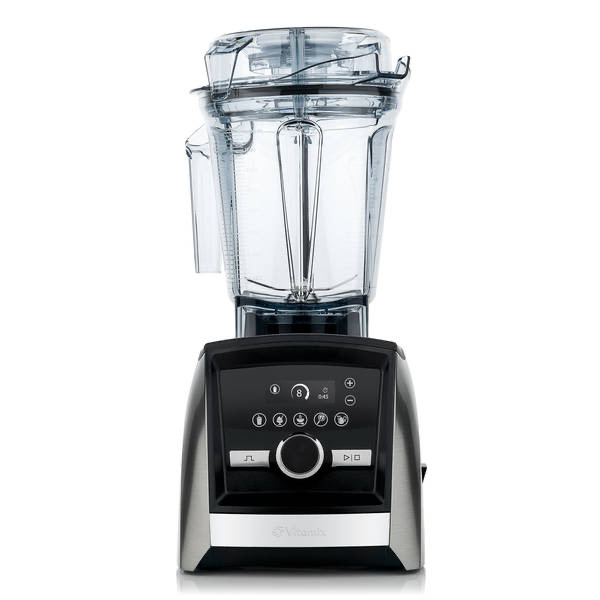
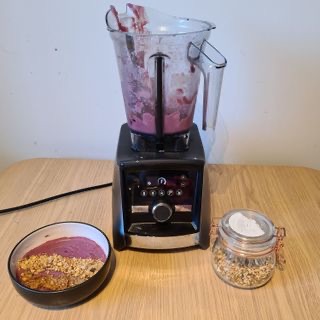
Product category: items_blender
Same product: yes